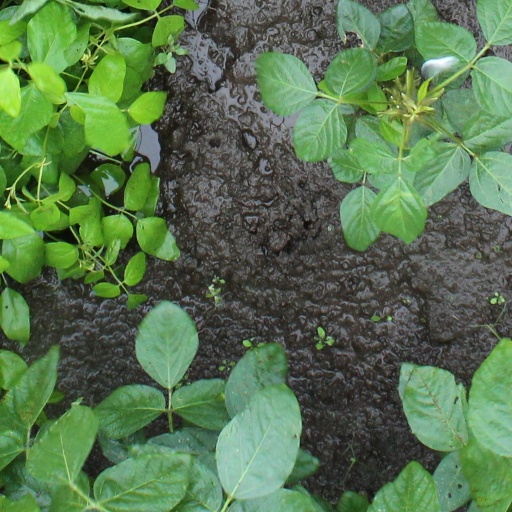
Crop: soybean